The Lego Movie

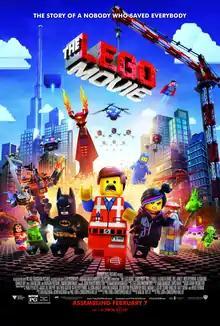
Theatrical release poster

The Lego Movie is a 2014 animated adventure comedy film written and directed by Phil Lord and Christopher Miller. Based on the Lego line of construction toys, the film stars the voices of Chris Pratt, Will Ferrell, Elizabeth Banks, Will Arnett, Nick Offerman, Alison Brie, Charlie Day, Liam Neeson, and Morgan Freeman. The story focuses on Emmet Brickowski (Pratt), an ordinary Lego minifigure who is believed to be "the chosen one" who's destined to help a resistance movement stop a tyrannical businessman (Ferrell) from gluing everything in the Lego world into his vision of perfection.